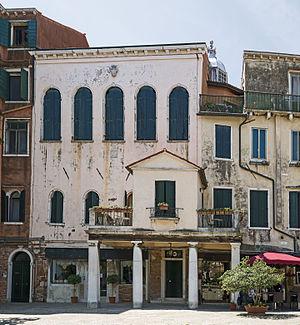
Le Ghetto de Venise est une zone de cette ville où les Juifs furent forcés de résider et d'où toute autre population était exclue, de 1516 jusqu’à l'occupation de la ville par Bonaparte en 1797, dans le quartier de Cannaregio.